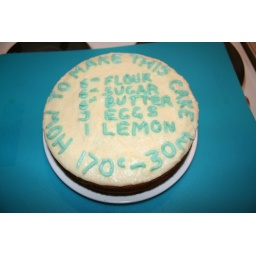
iced using a plastic bag with a whole cut in it - not bad considering i didn't have a piping bag